Nell Gwyn

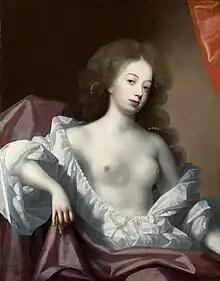
Portrait of Nell Gwyn by Simon Pietersz Verelst,

The new theatres were the first in England to feature actresses; earlier, women's parts had been played by boys or men. Gwyn joined the rank of actresses at Bridges Street when she was 14 (if we take her birth year to be 1650), less than a year after becoming an orange-girl.